NHL Stenden University of Applied Sciences

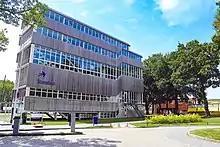

NHL Stenden University of Applied Sciences is a state-funded vocational university in the north of the Netherlands. It was formed as a merger of NHL Hogeschool and Stenden Hogeschool in 2018. NHL Stenden University of Applied Sciences has more than 22,000 students from over 100 nationalities.